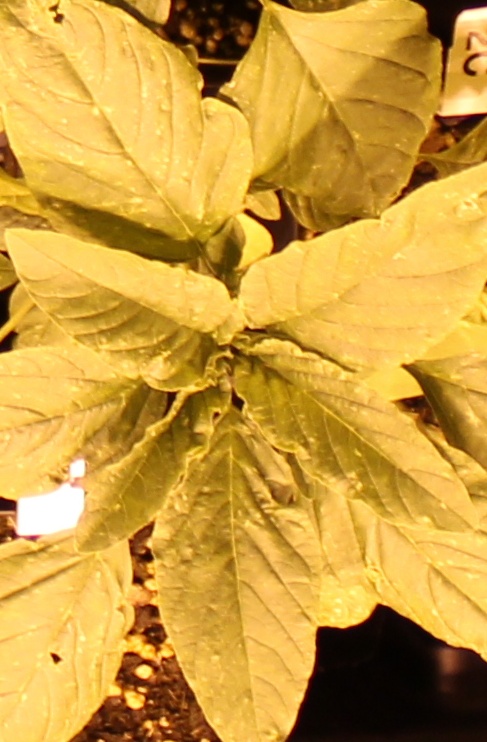
Label: Palmer Amaranth